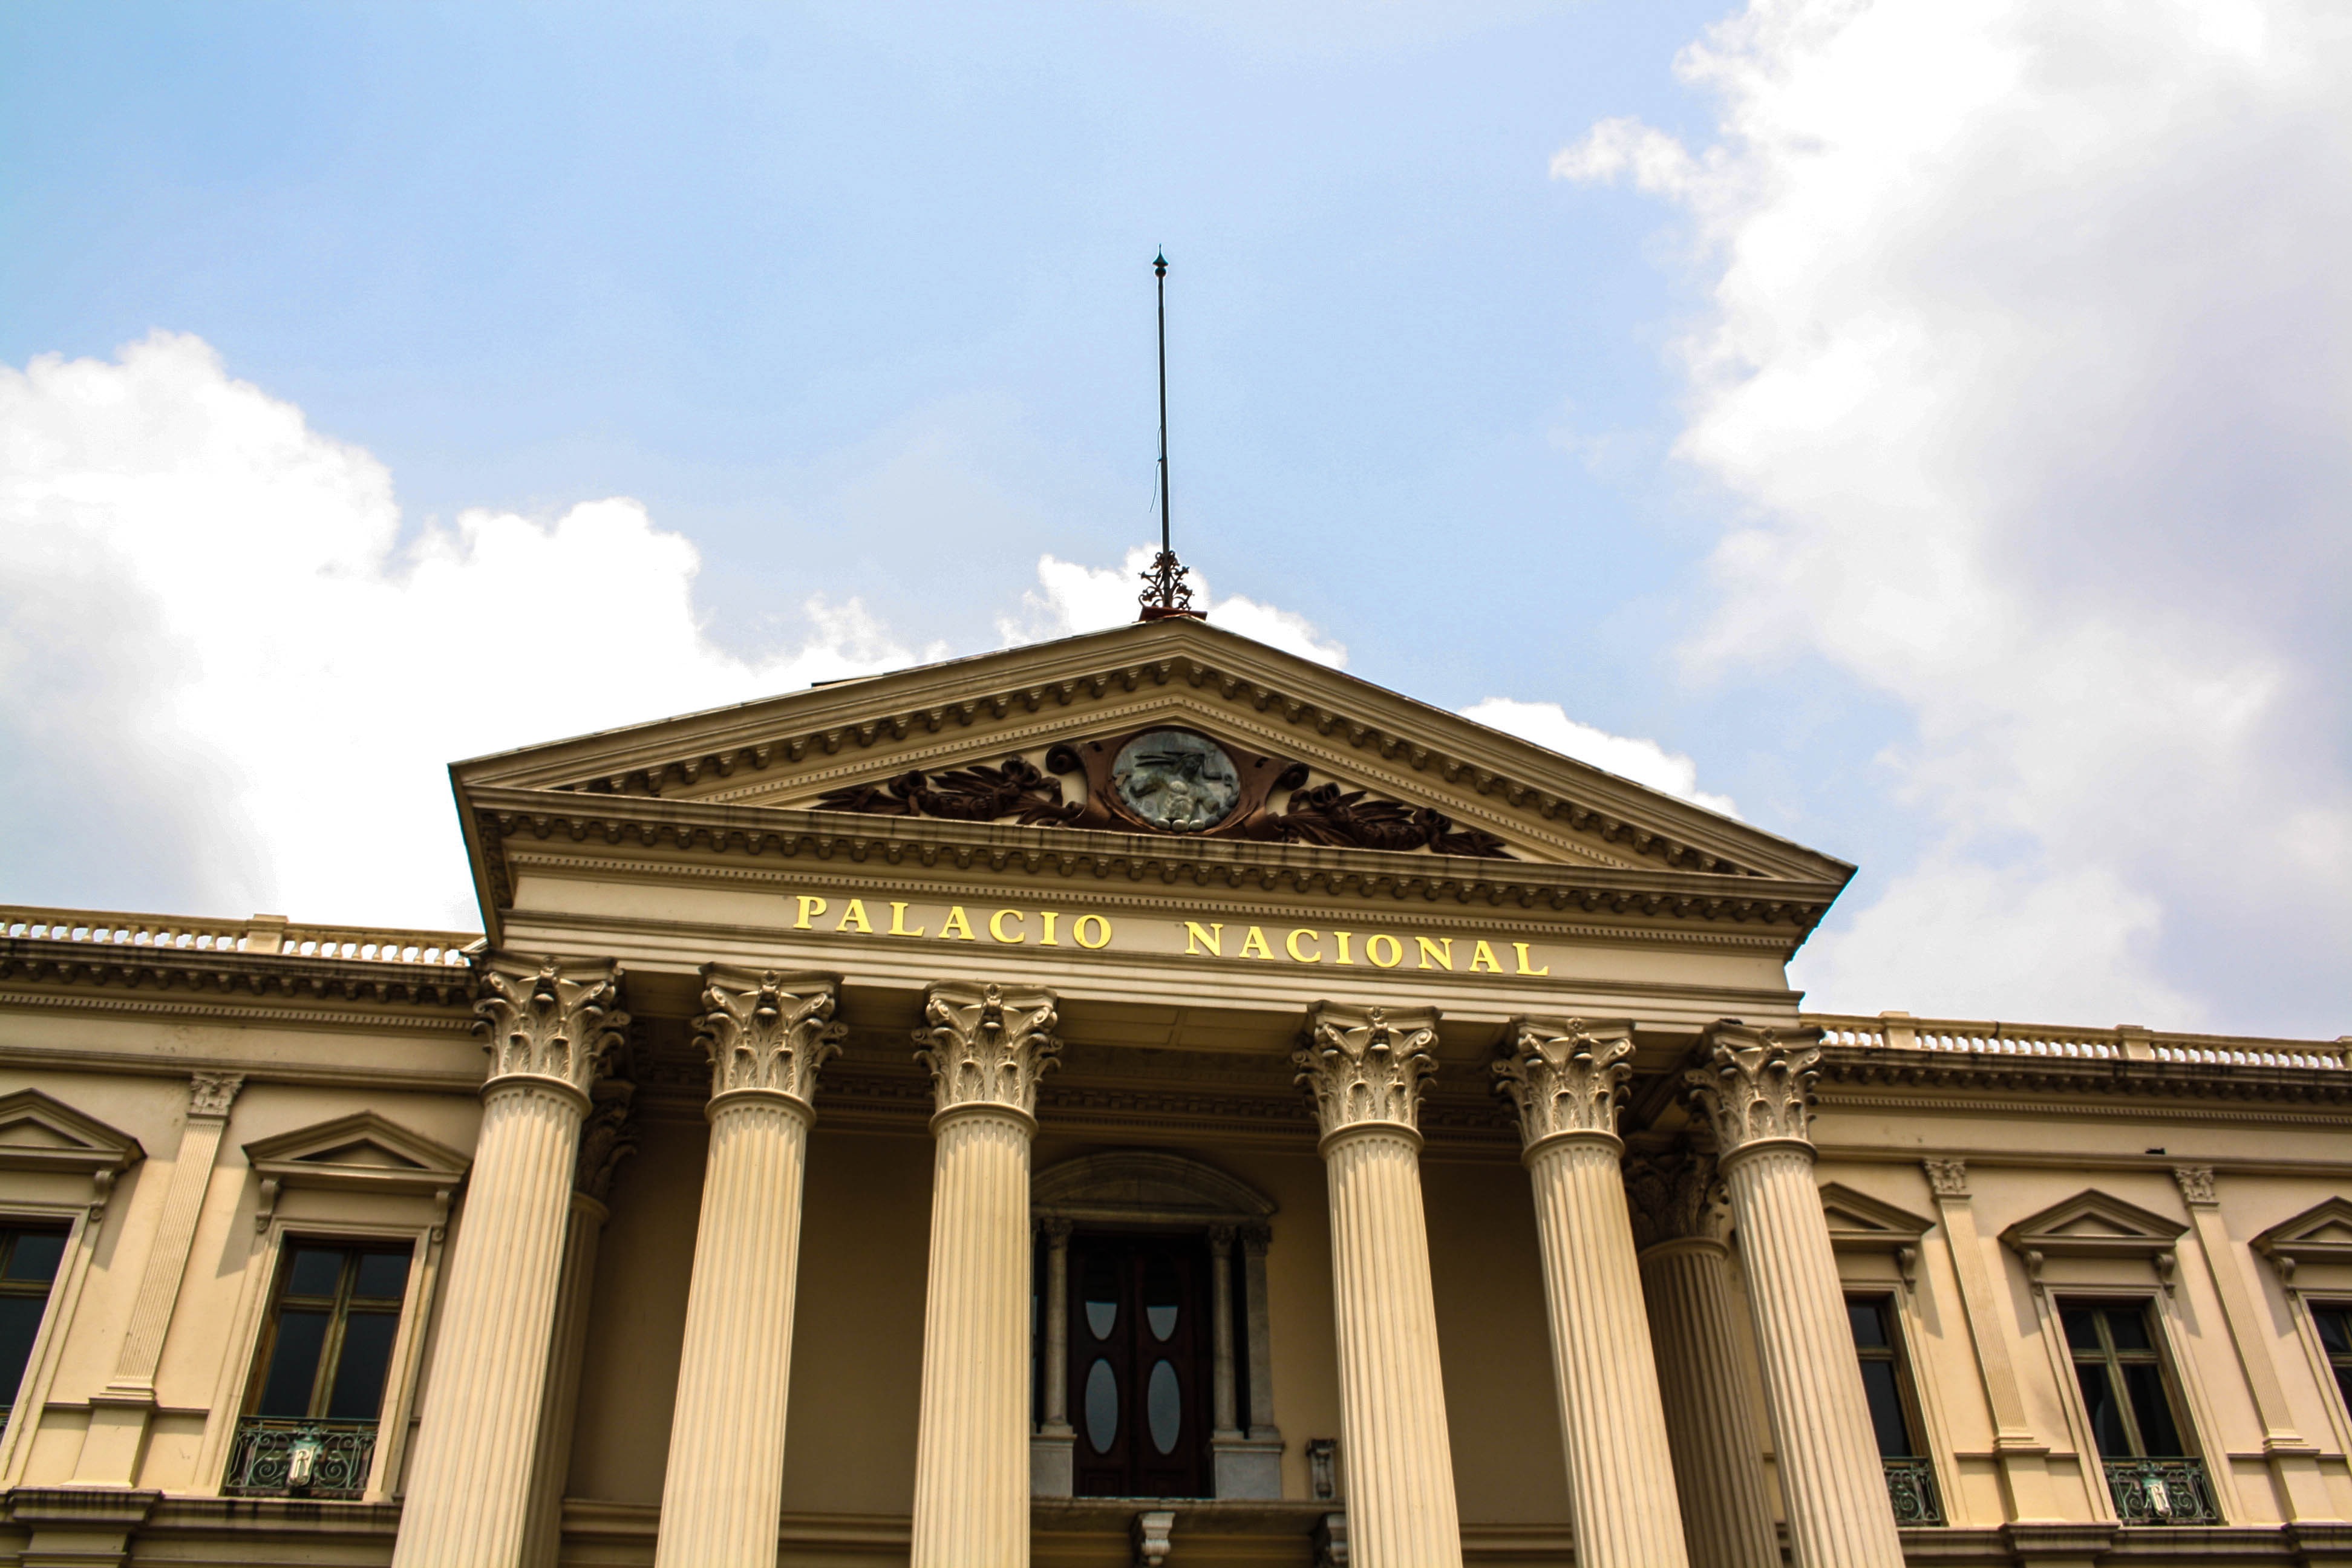
architecture, structure, sky, building, old, city, urban, monument, construction, landmark, facade, place of worship, traditional, palacios, classical architecture